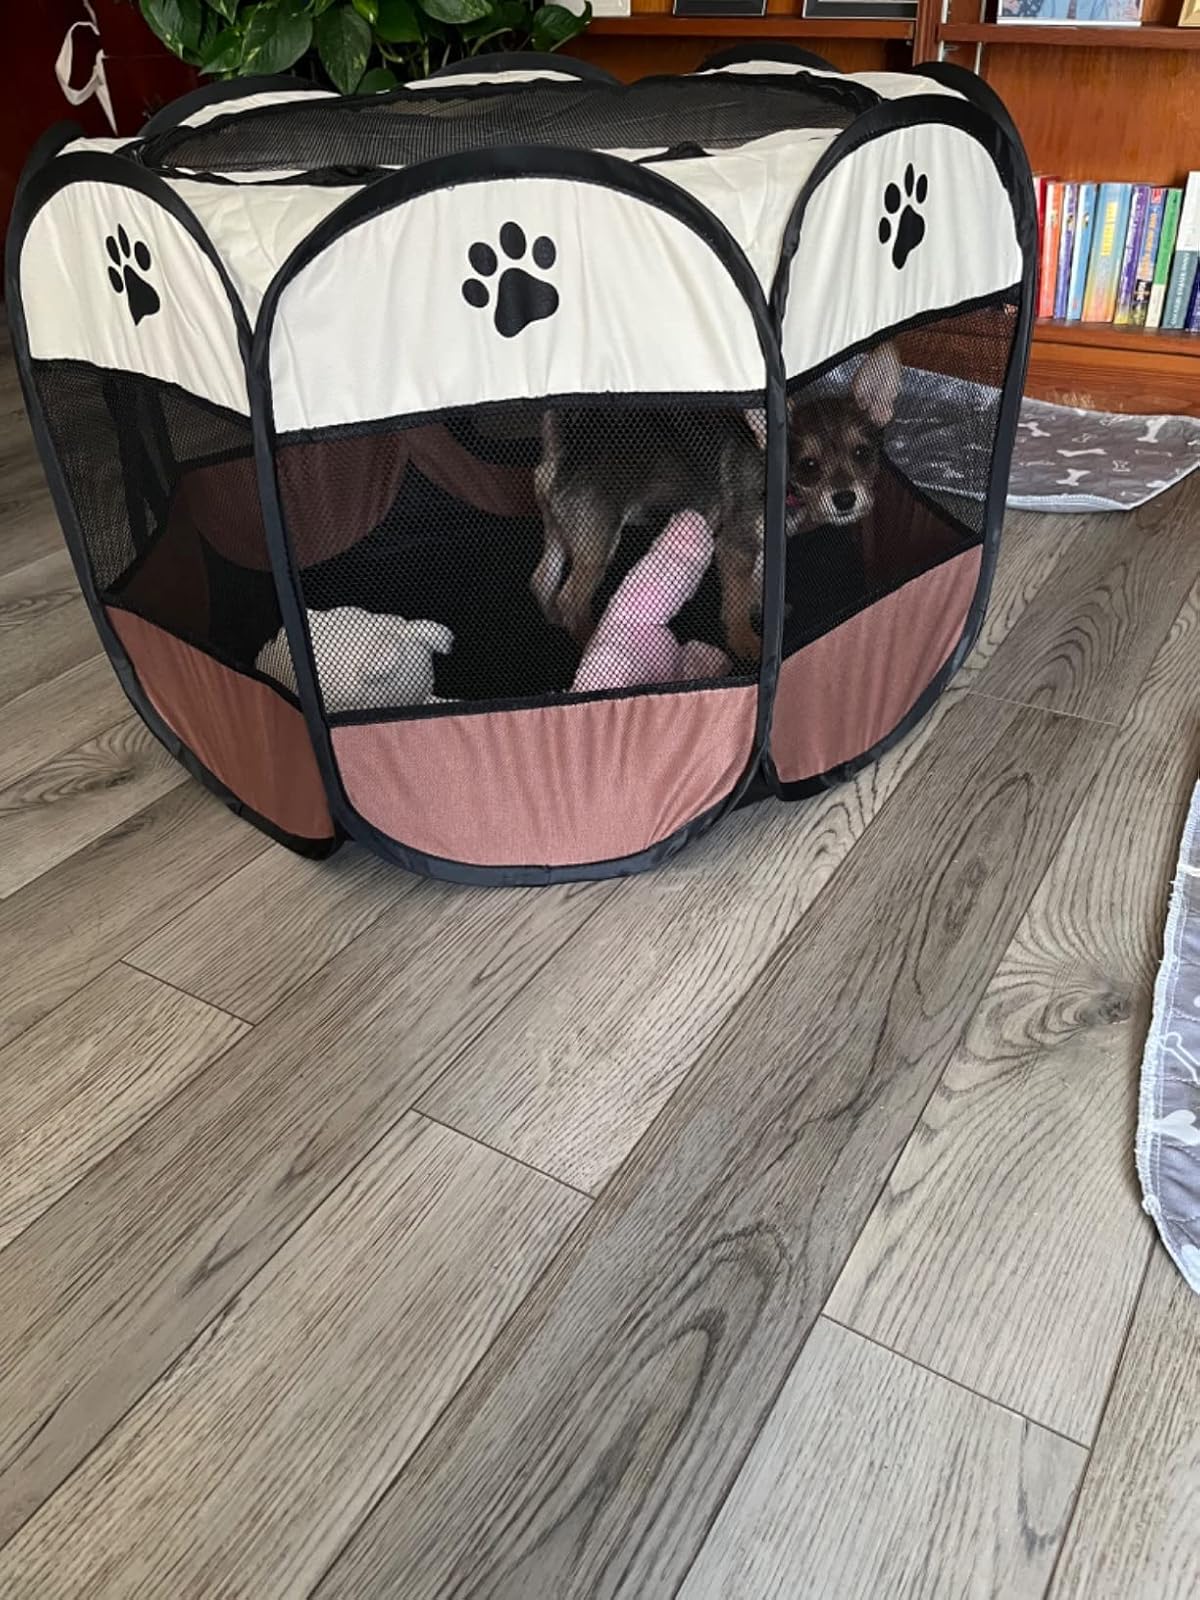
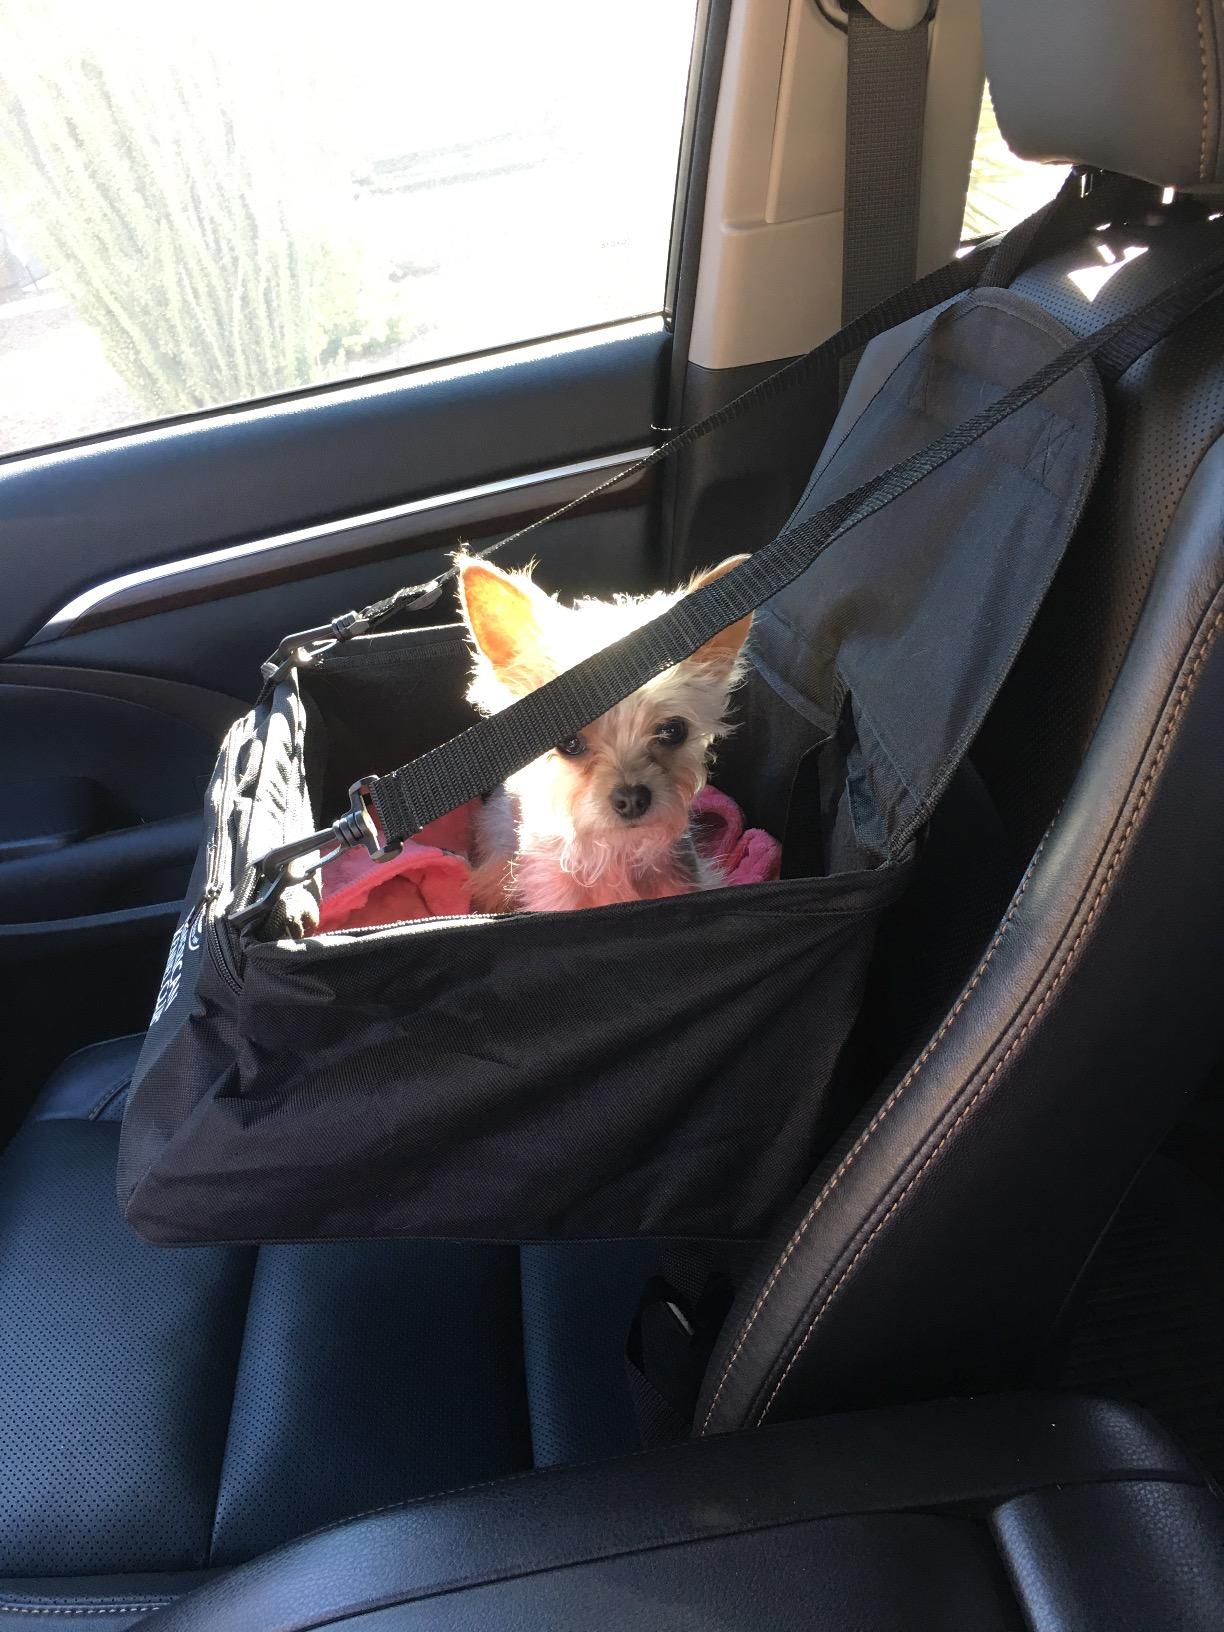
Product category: items_kennel
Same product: no